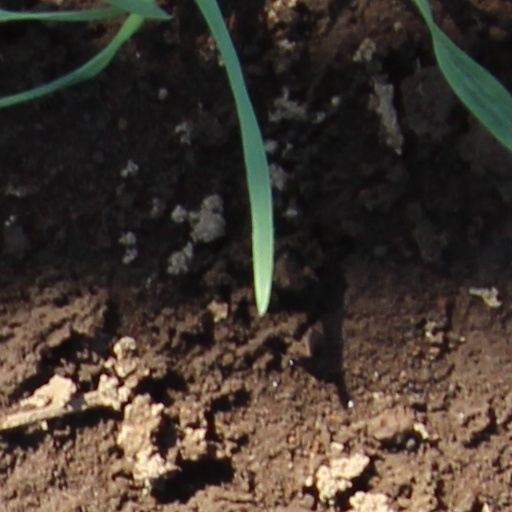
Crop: wheat